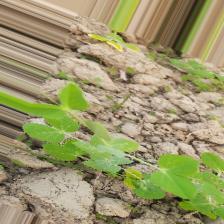
Label: Powdery Mildew